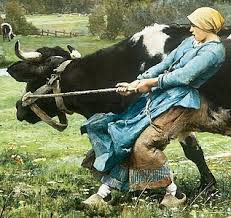
Label: Clog